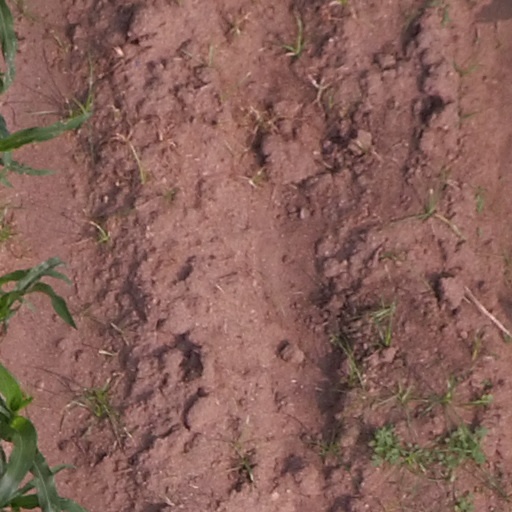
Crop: maize; corn